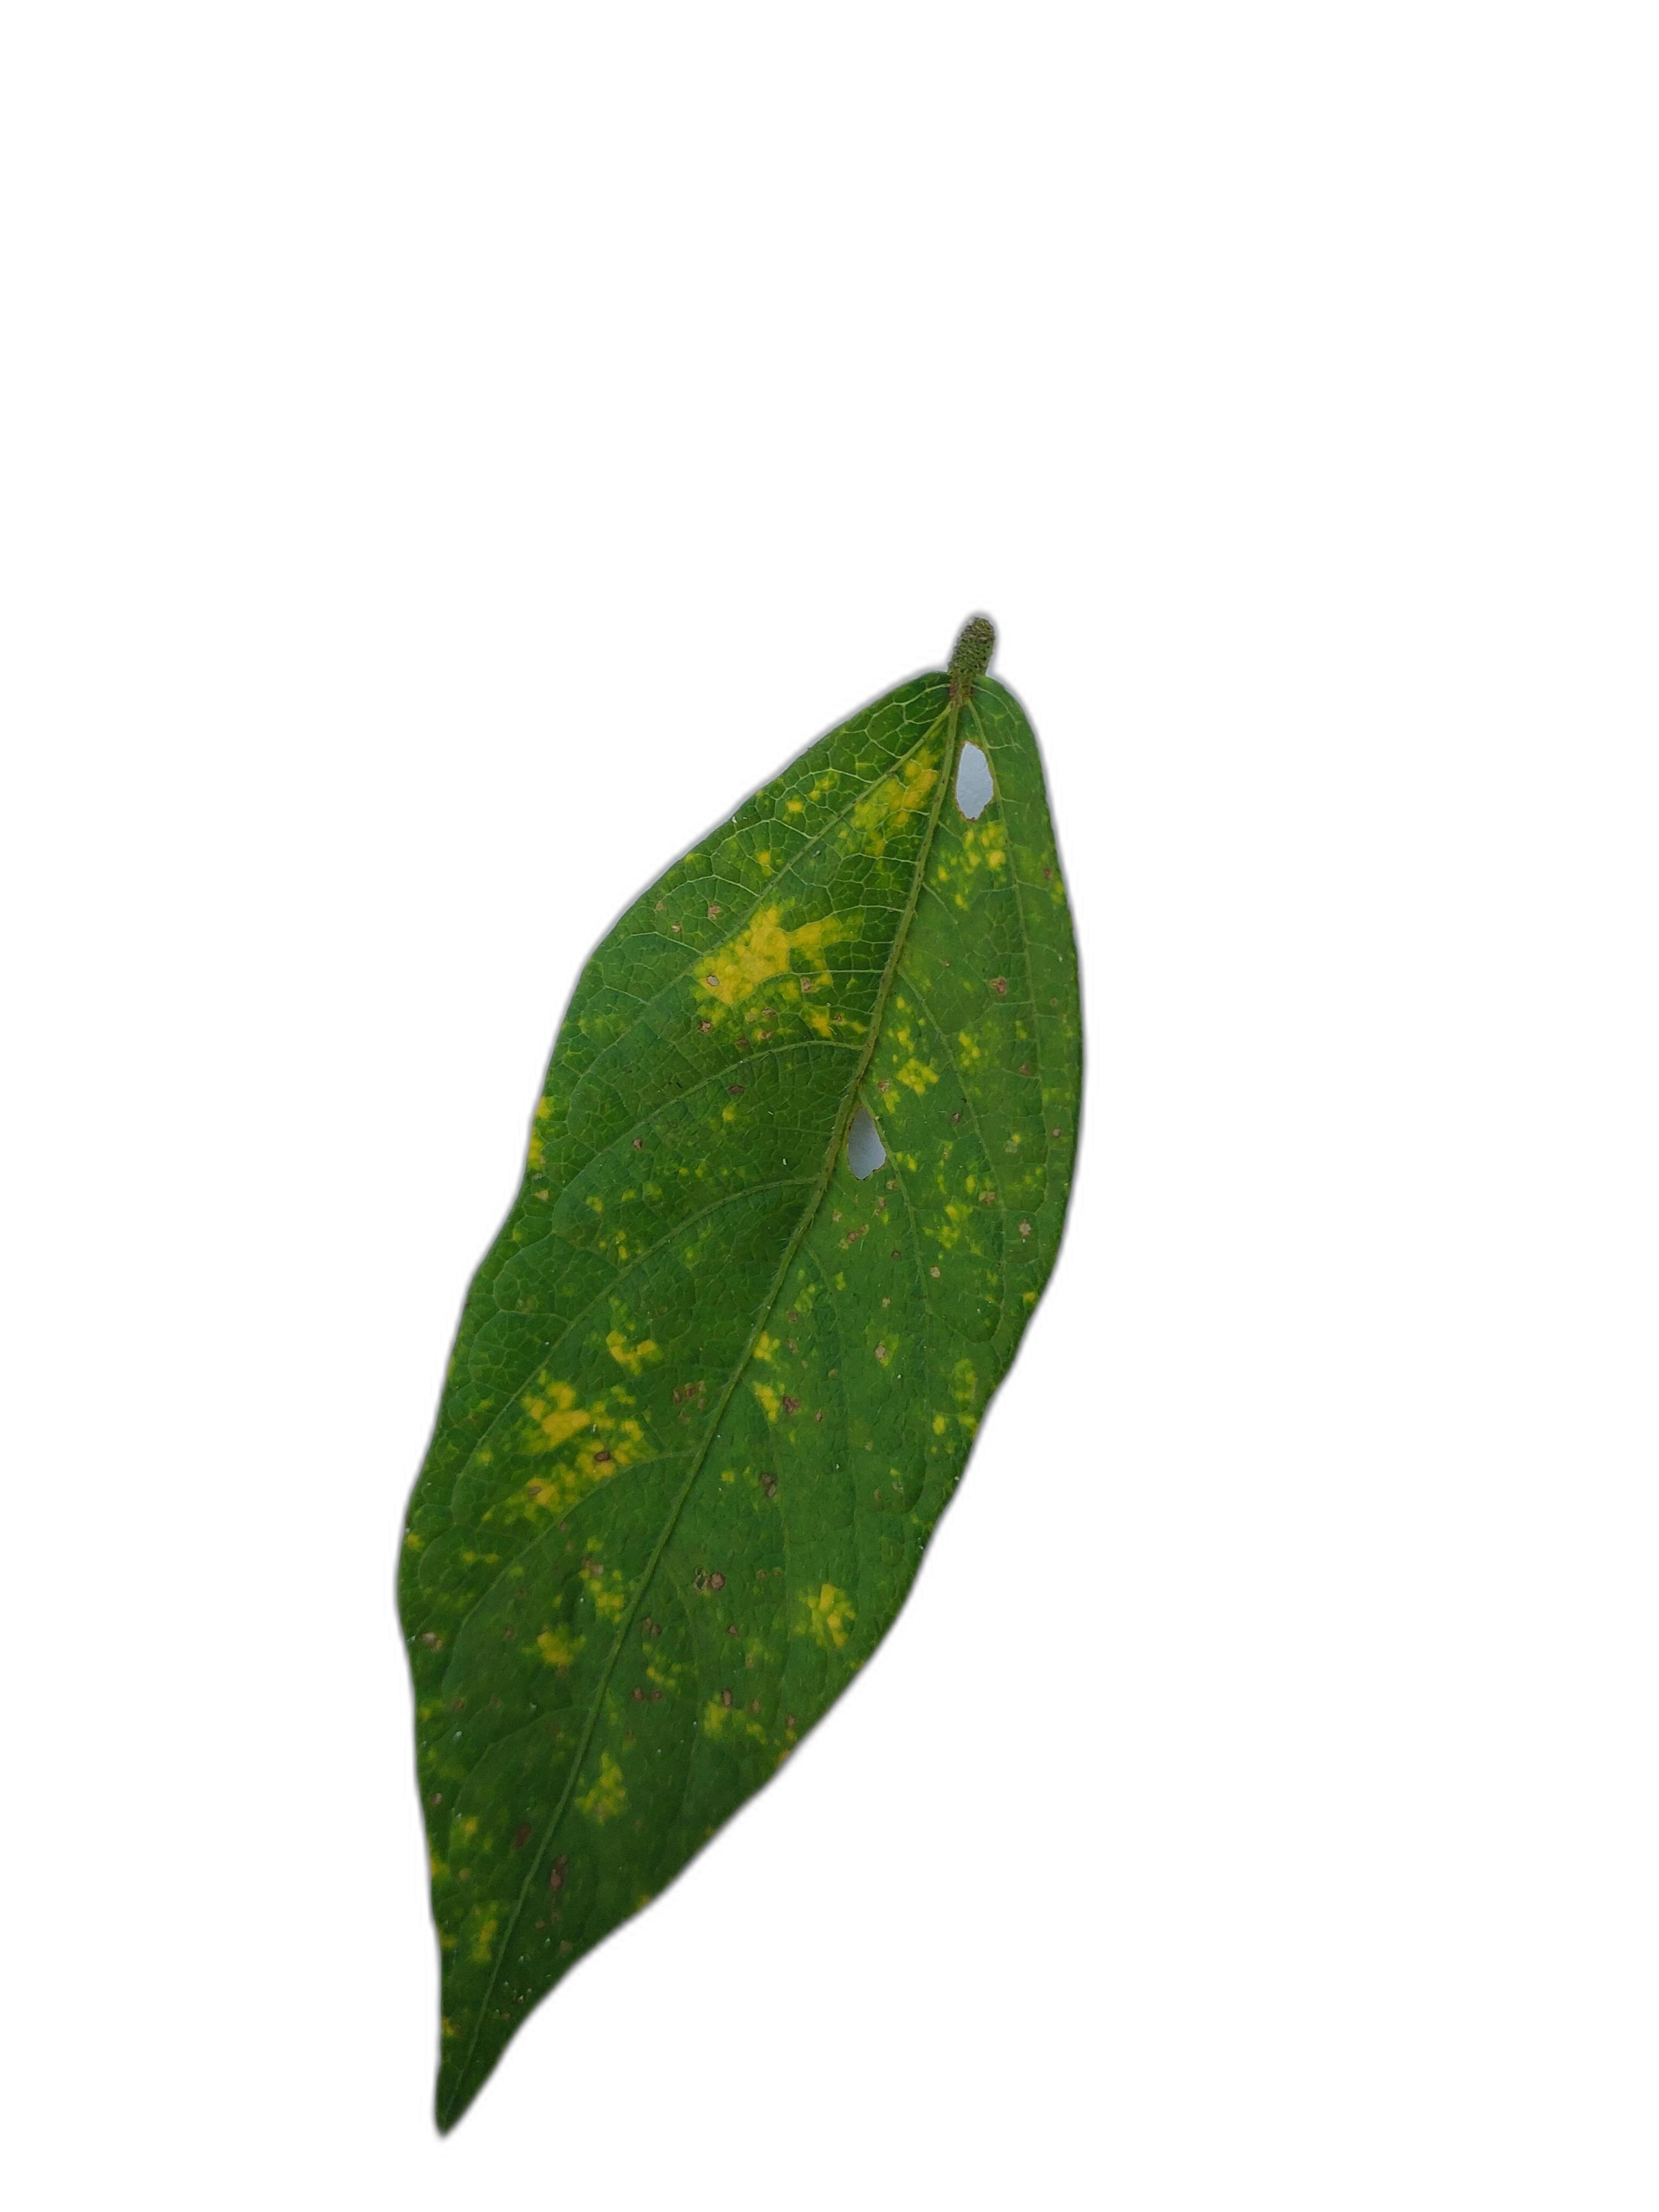
Label: Yellow Mosaic